Doenjang-jjigae

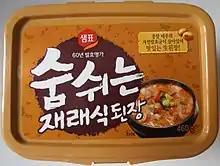
Factory-produced "doenjang"

There are many variations and subtle differences in the ingredients used in cooking "doenjang-jjigae" in accordance to its originating province"." Primary and typical ingredients commonly found "doenjang-jjigae" include "doenjang" (fermented soybean paste), dried anchovies, white radish, Korean chili pepper, minced garlic, water, onions, green onions, potato, zucchini, and medium-firm tofu.